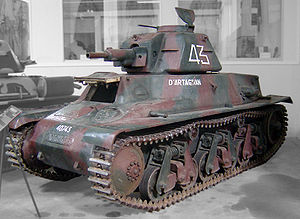
Hotchkiss H35 / Char léger modèle 1935 H modifié 39
En "H 39" ved Saumur; dette køretøj blev modificeret af tyskerne, som tilføjede en luge i kuplen.
Hotchkiss H35 eller Char léger modèle 1935 H var en let fransk kampvogn udviklet før 2. verdenskrig.